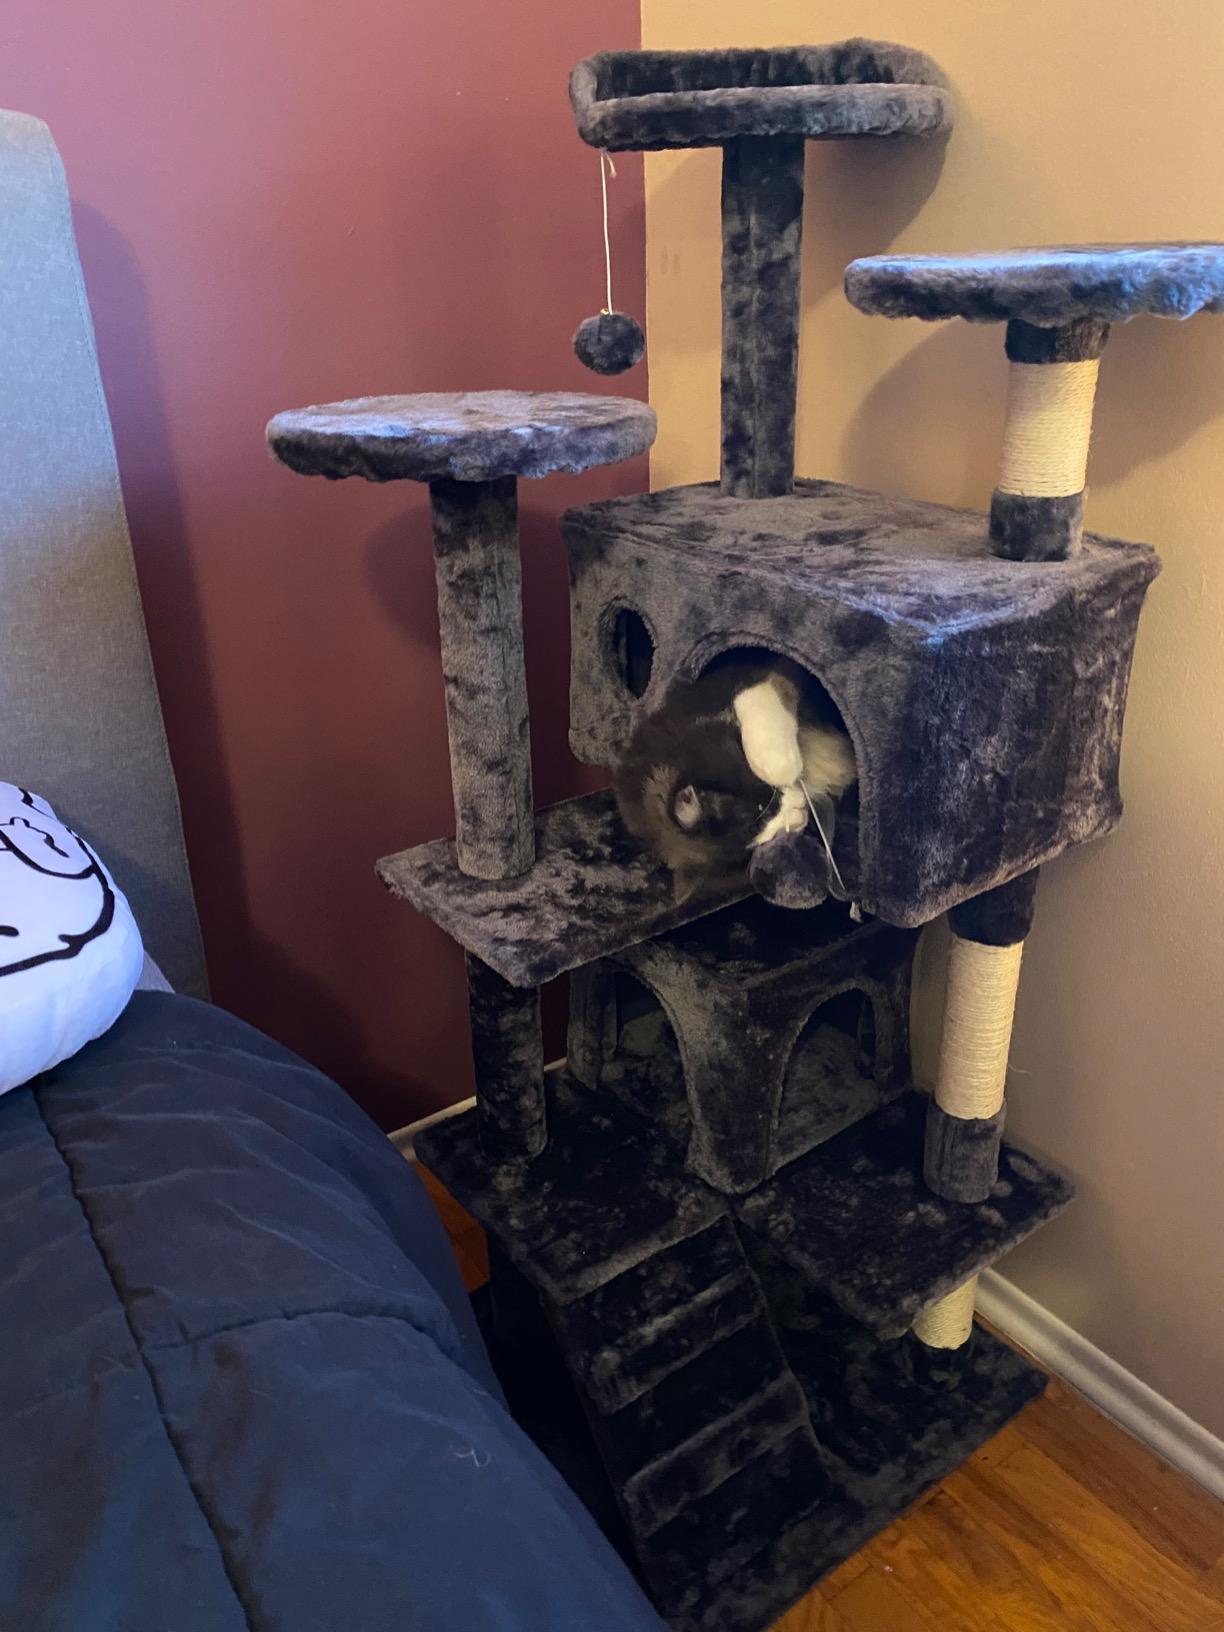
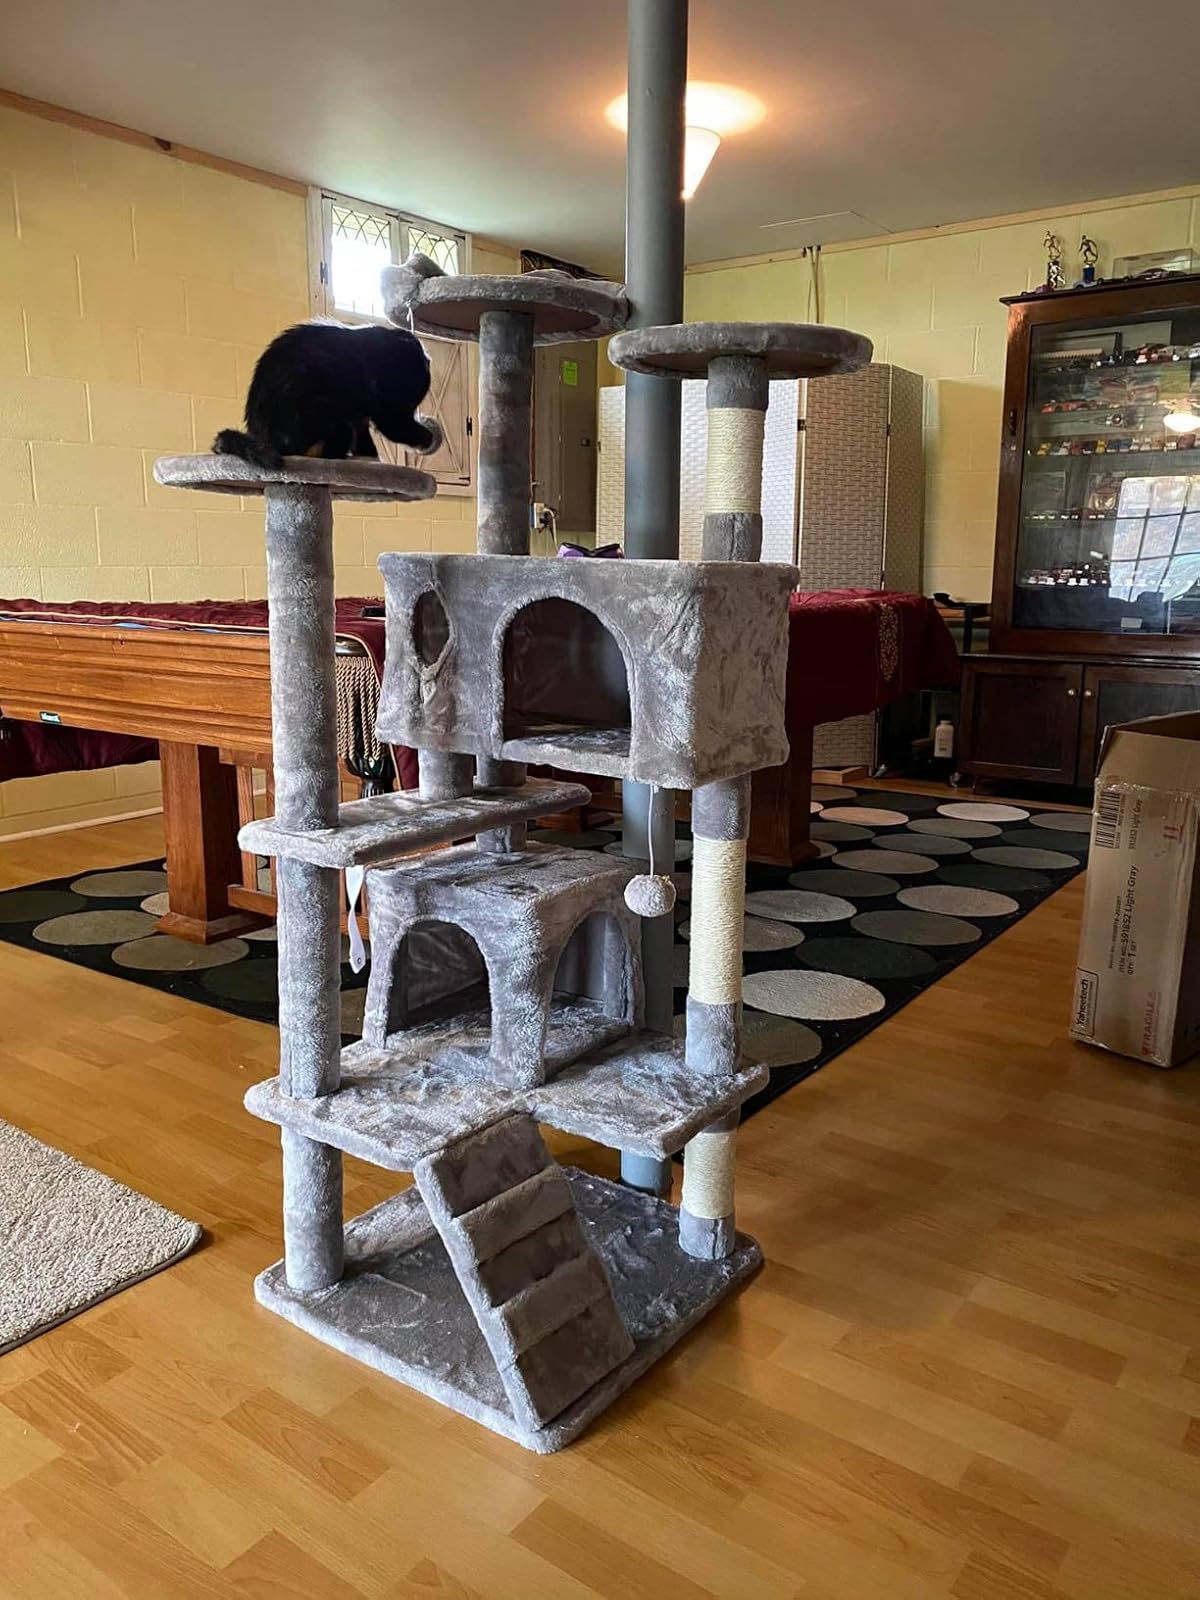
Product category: items_cat tree
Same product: yes